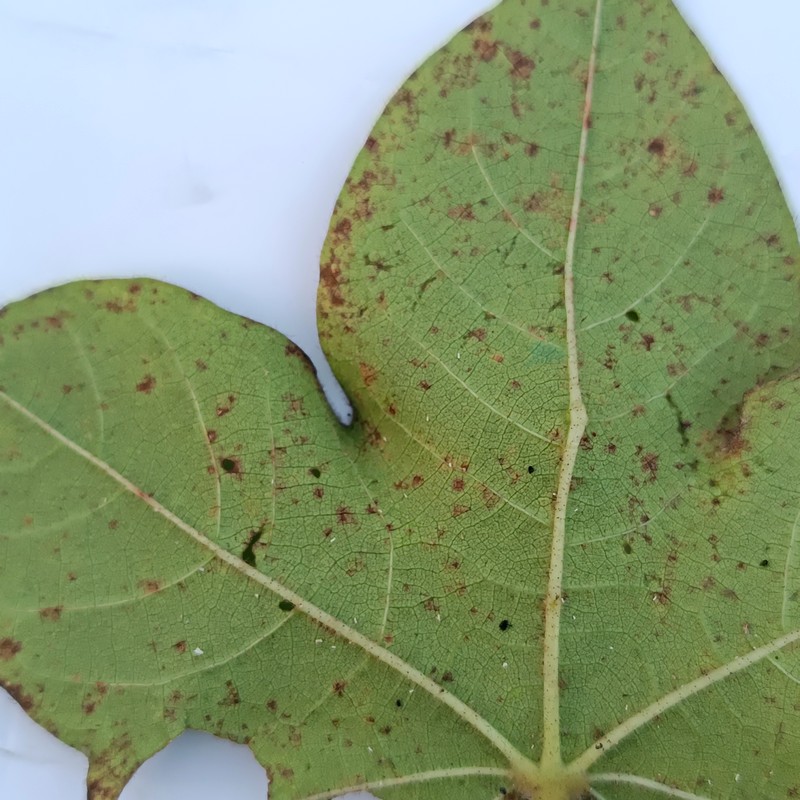
Label: Bacterial Blight